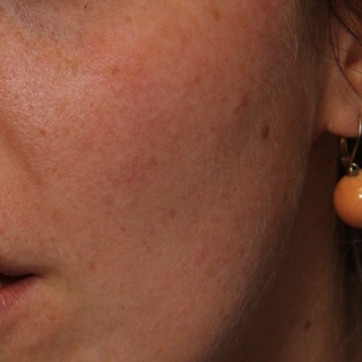
Material: skin